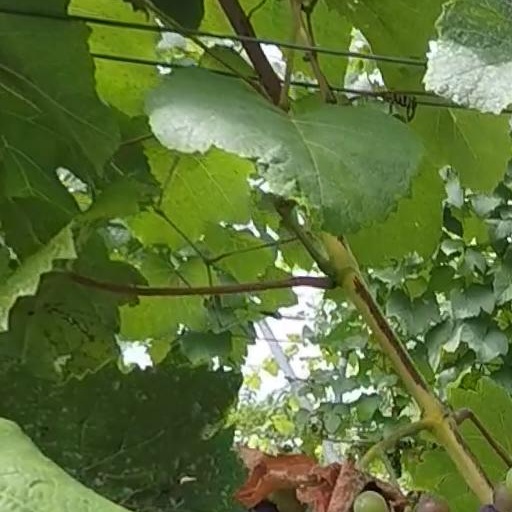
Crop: grape